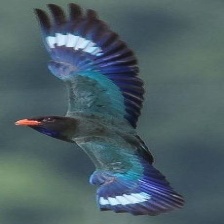
Species: ASIAN DOLLARD BIRD
Scientific name: EURYSTOMUS ORIENTALIS